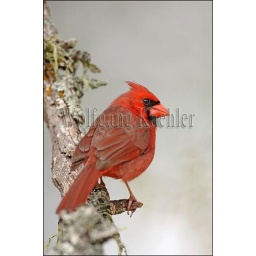
Usa, texas, hill country near hunt, northern cardinal, male in tree